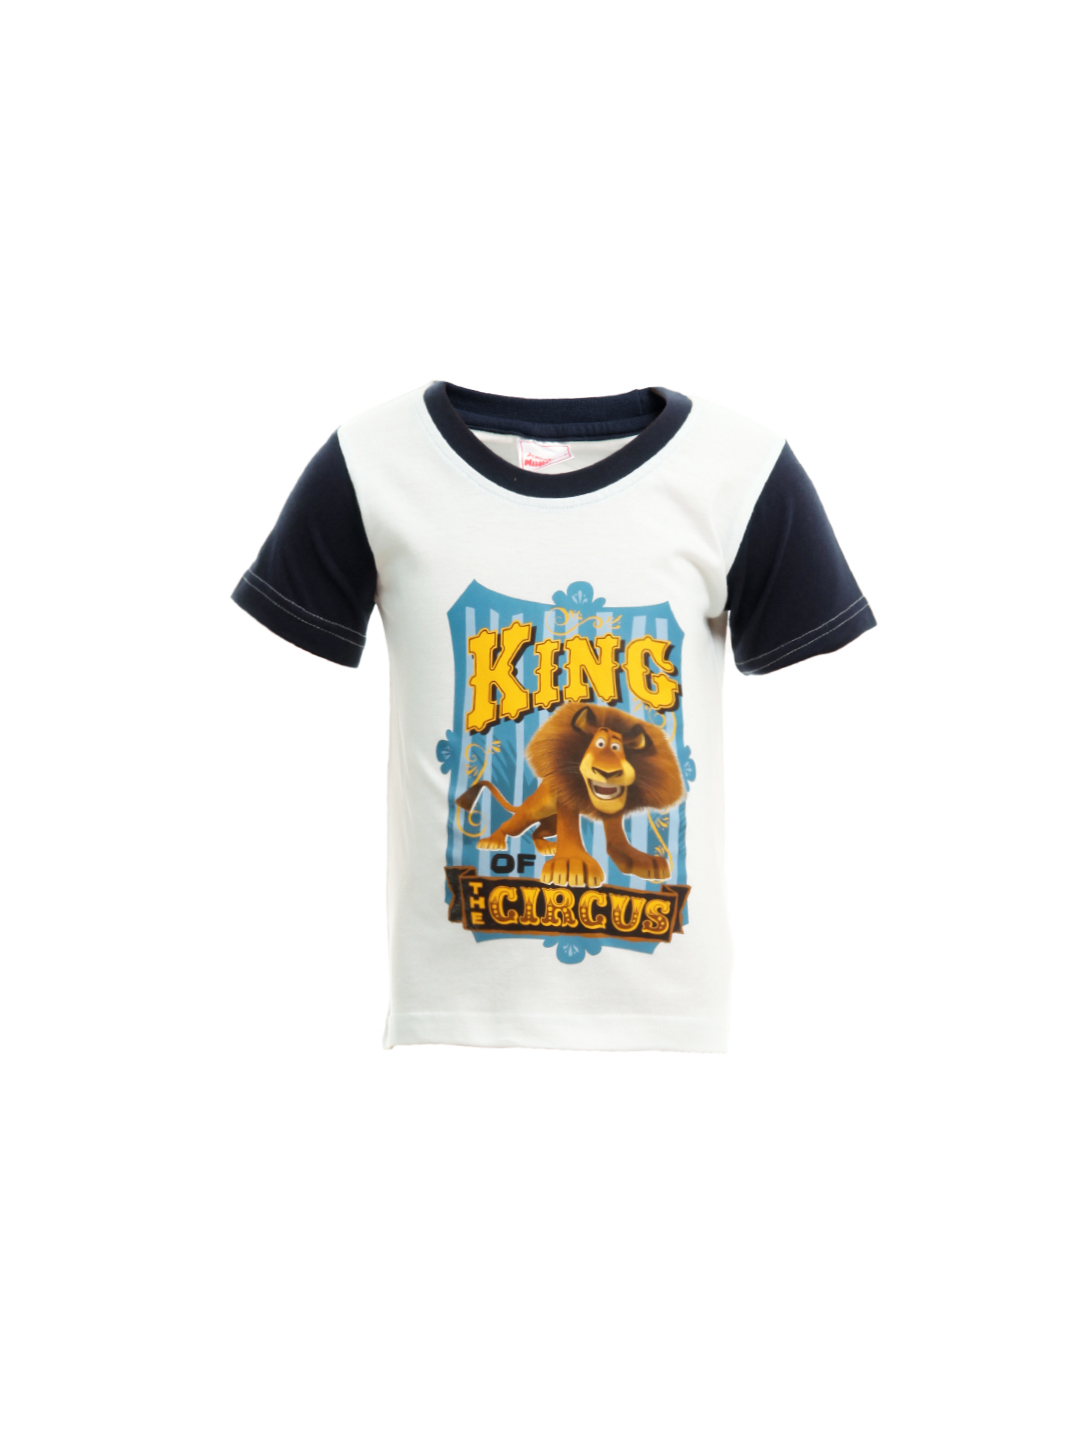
Madagascar3 Boys White Printed T-Shirt
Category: Apparel / Topwear / Tshirts
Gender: Boys
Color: White
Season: Summer 2012
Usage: Casual